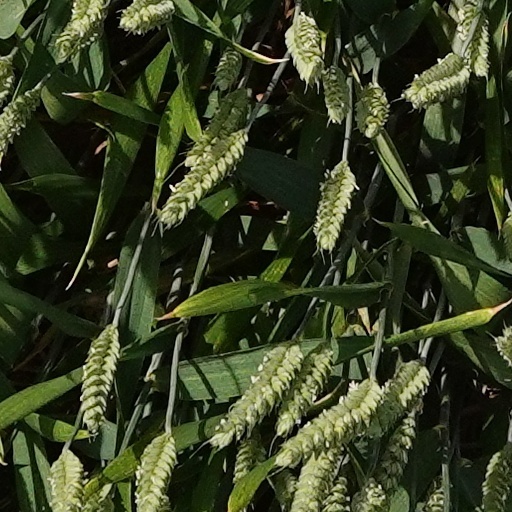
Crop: wheat